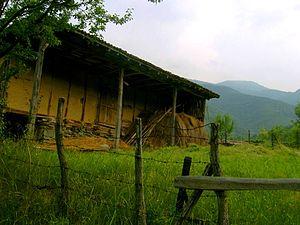
Un fenil est un local agricole dans lequel est stocké le foin. Dans une ferme il peut être au-dessus de l'écurie, de l'étable ou de la bergerie, ou dans un bâtiment séparé.